82 Mechanised Brigade (South Africa)

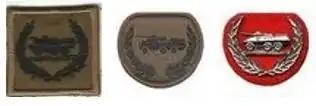
82 Mechanised Brigade Operational Badge, field and office versions

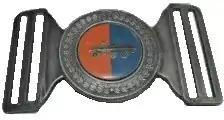
SADF 82 Brigade Stable belt

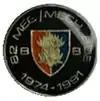
SADF 82 Mechanised Brigade Pin

82 Mech Brigade can be considered the Citizens Force version of 61 Mech, encompassing similar battlegroup or Task Force principles.